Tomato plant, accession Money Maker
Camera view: bottom (45 deg); turntable rotation: 150 degrees
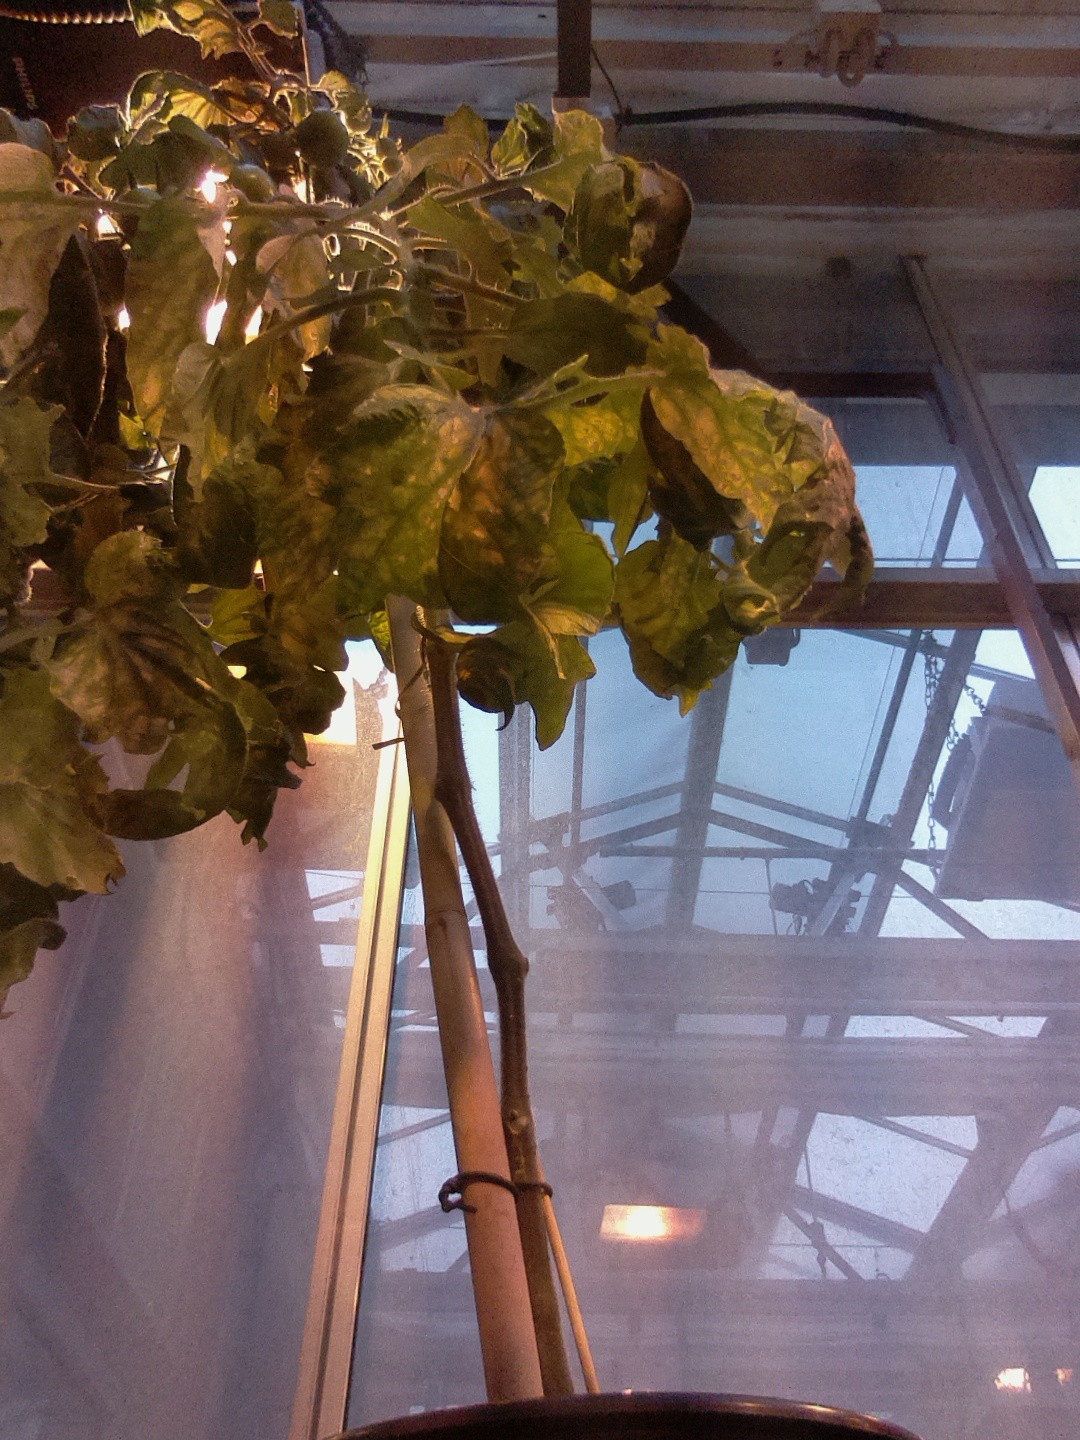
BBCH growth stage 73: 30%-40% of final fruit size